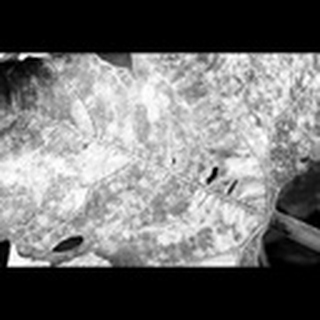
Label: cotton_powdery_mildew